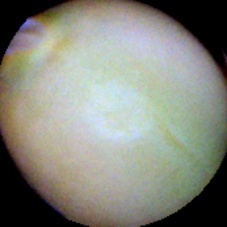
Label: Immature